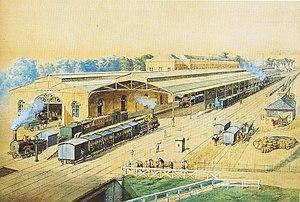
La gare centrale d'Utrecht ou la gare d'Utrecht-Central est la gare principale de la ville néerlandaise d'Utrecht.